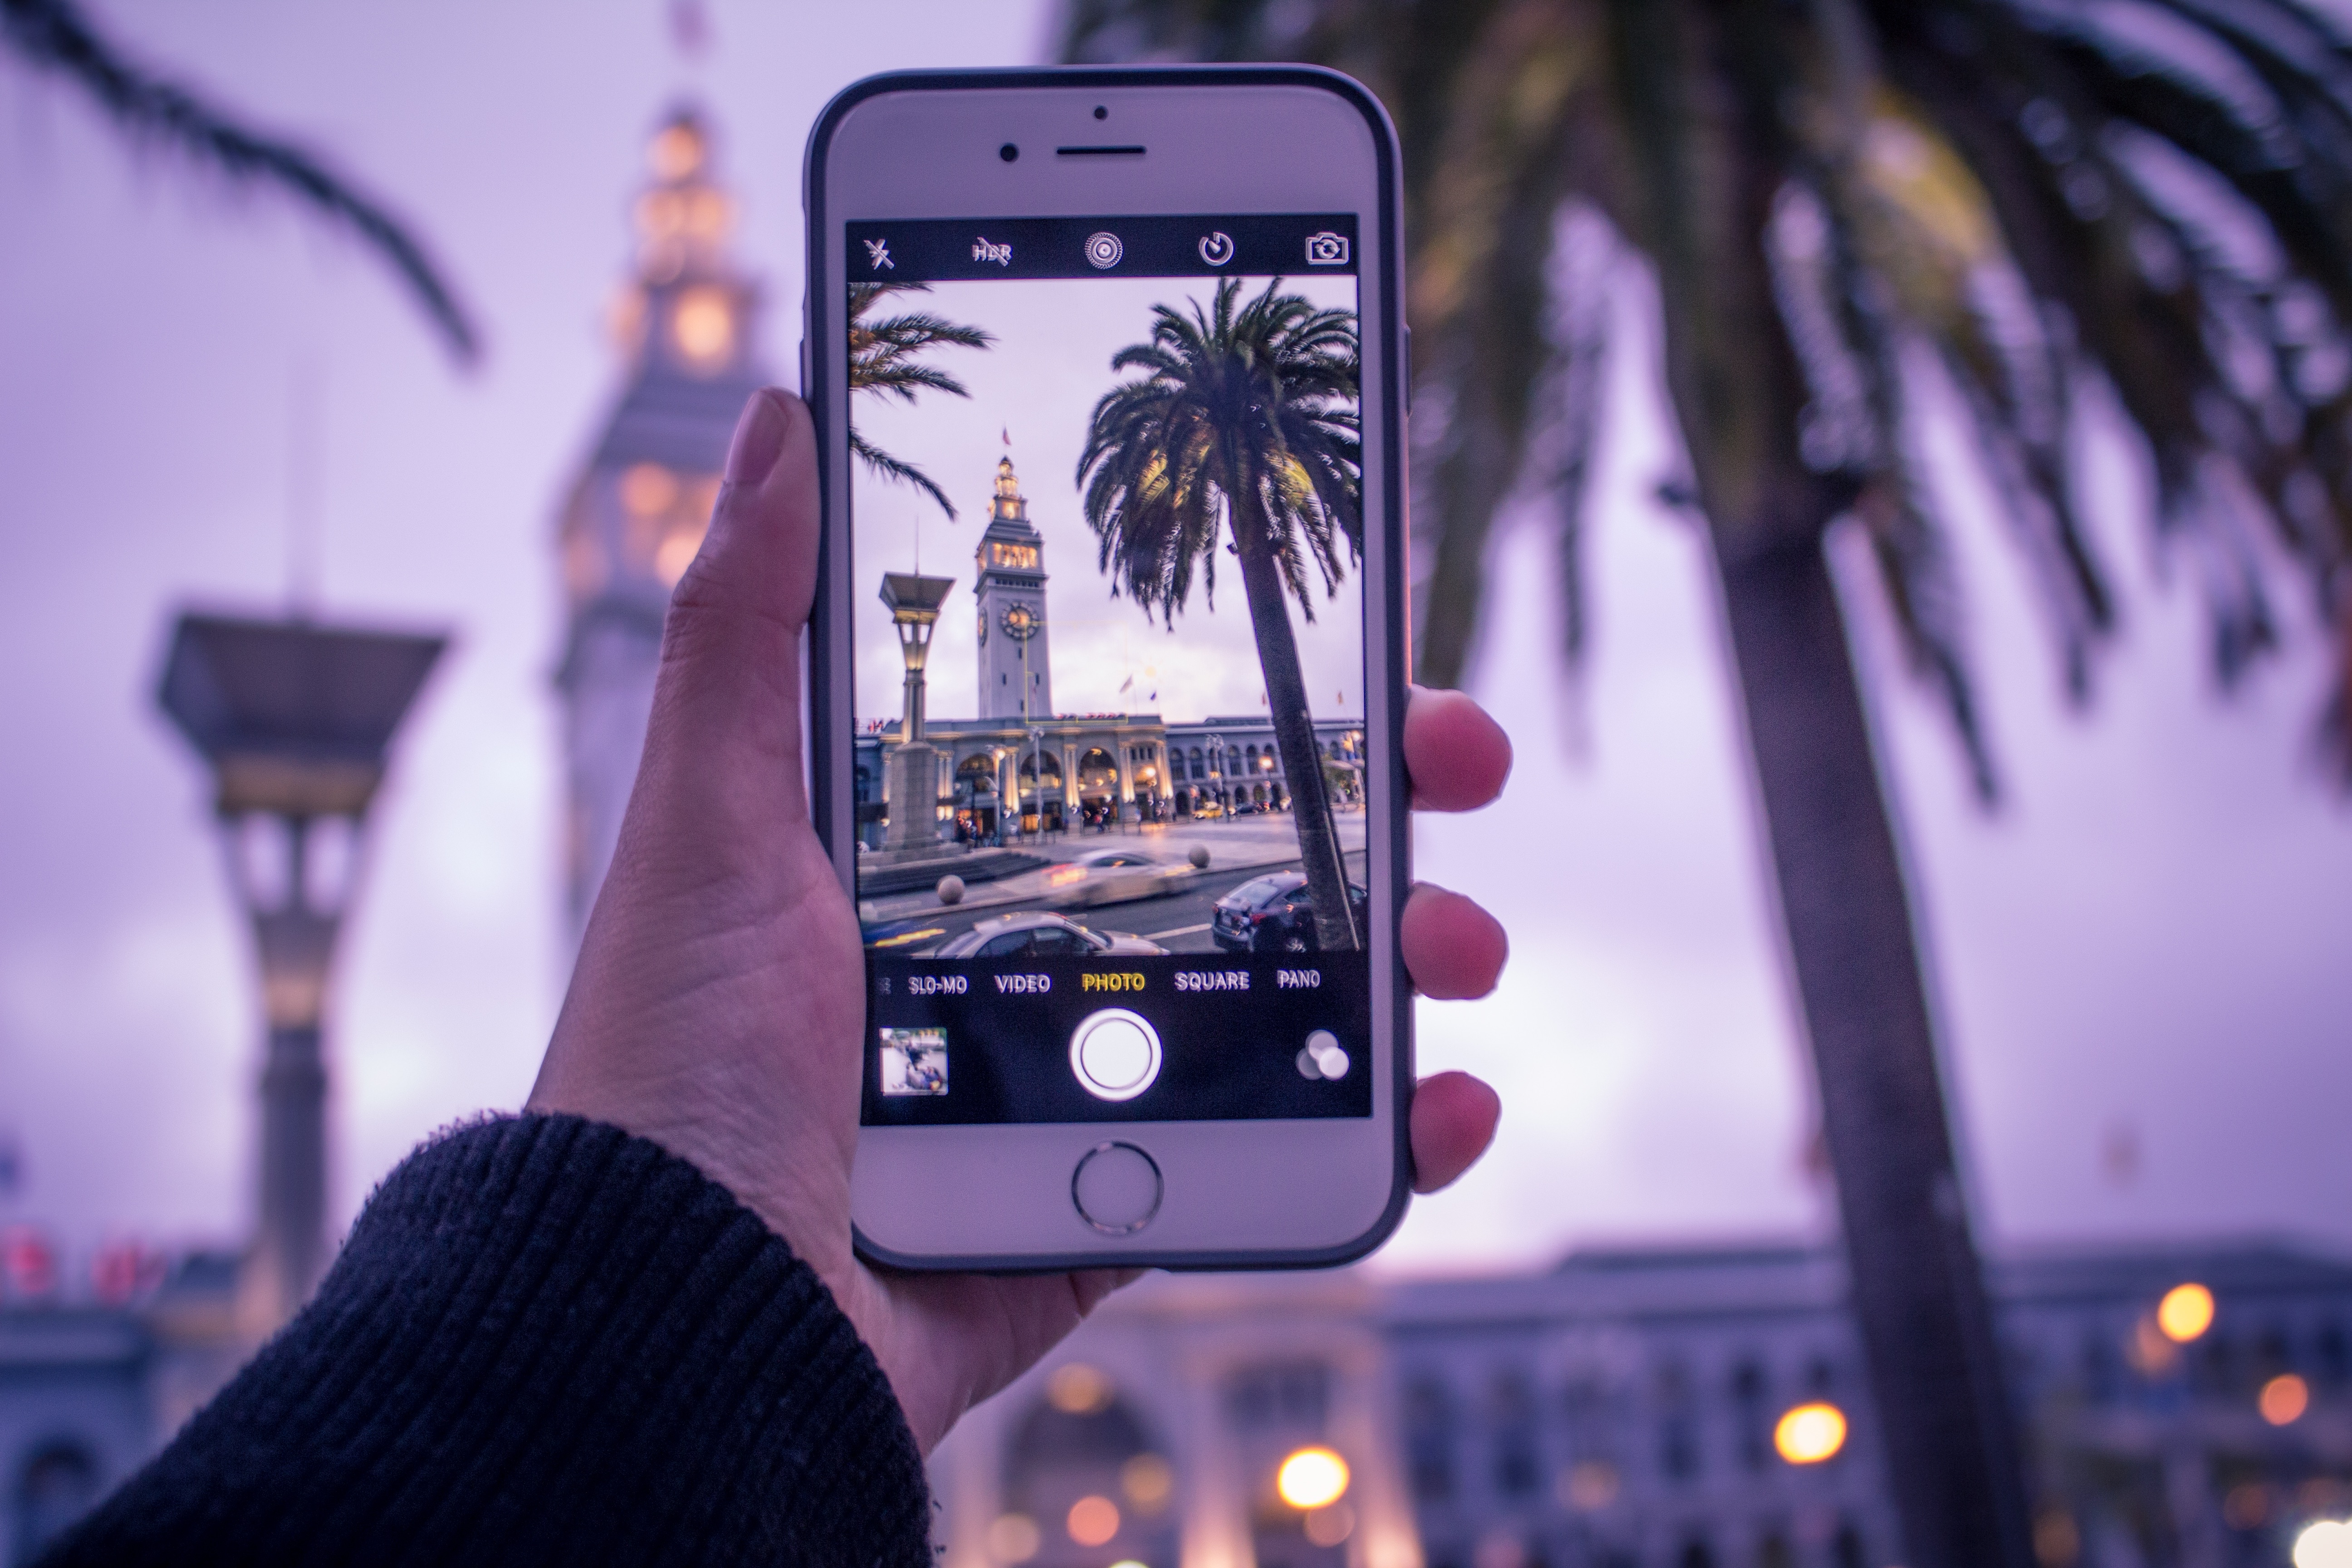
technology, color, gadget, mobile phone, electronics, image, screenshot